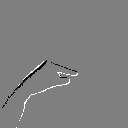
ASL letter: g